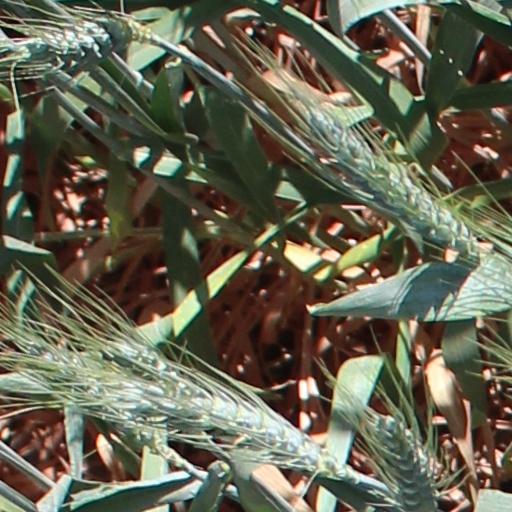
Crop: wheat